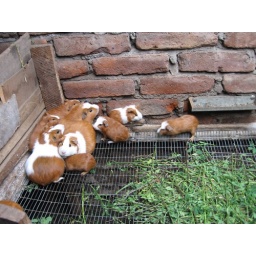
Village stay in the Santa Anita mountain community at the base of Volcan Chimborazo